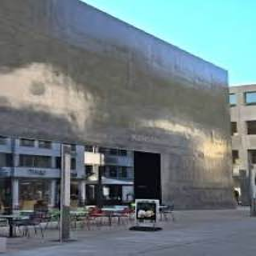
Kunstmuseum Liechtenstein